Rationing in the United Kingdom

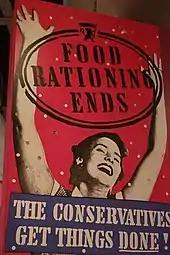
Conservative Party poster celebrating the end of food rationing

Different types of clothes were ascribed different coupon values, determined by how much material and labour went into each item's manufacture. For example, an adult's skirt would require seven coupons and a pair of child's pyjamas six coupons. As well as being used for clothing, coupons could be used for wool, cotton and household textiles. Clothing sized for children under the age of four did not require coupons for purchase.